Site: brandenburg
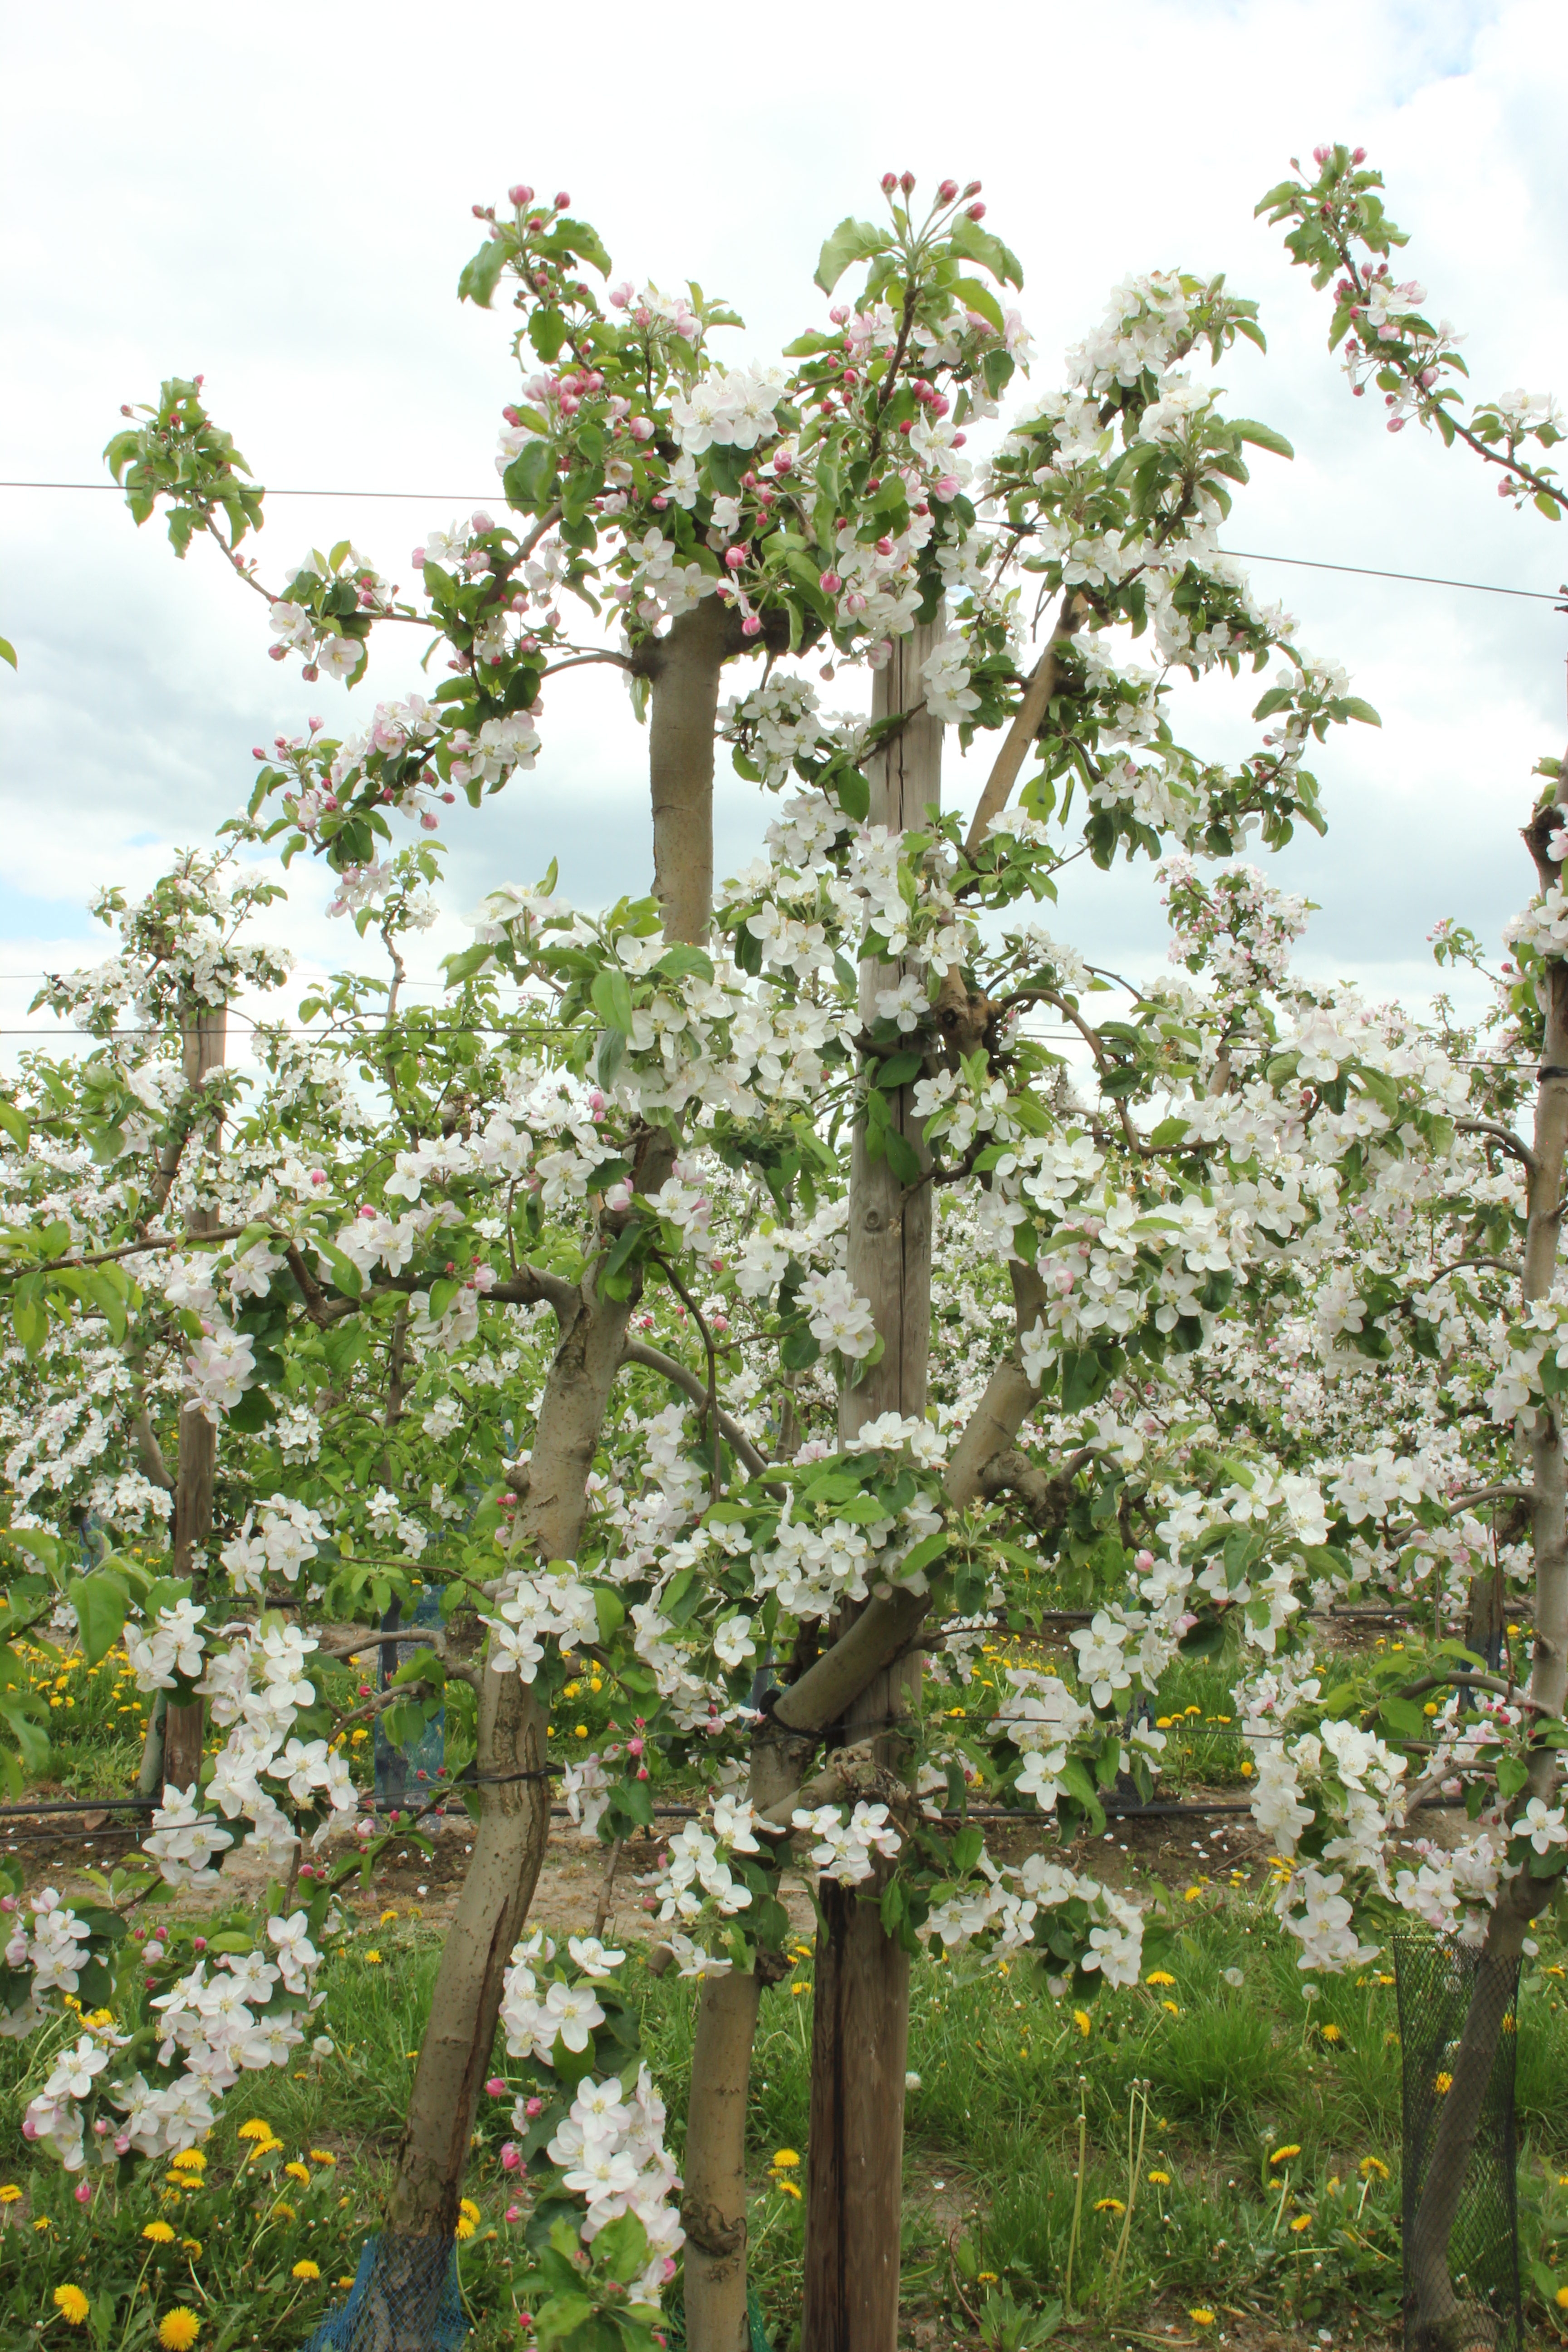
Growth stage (BBCH 65): Flowering